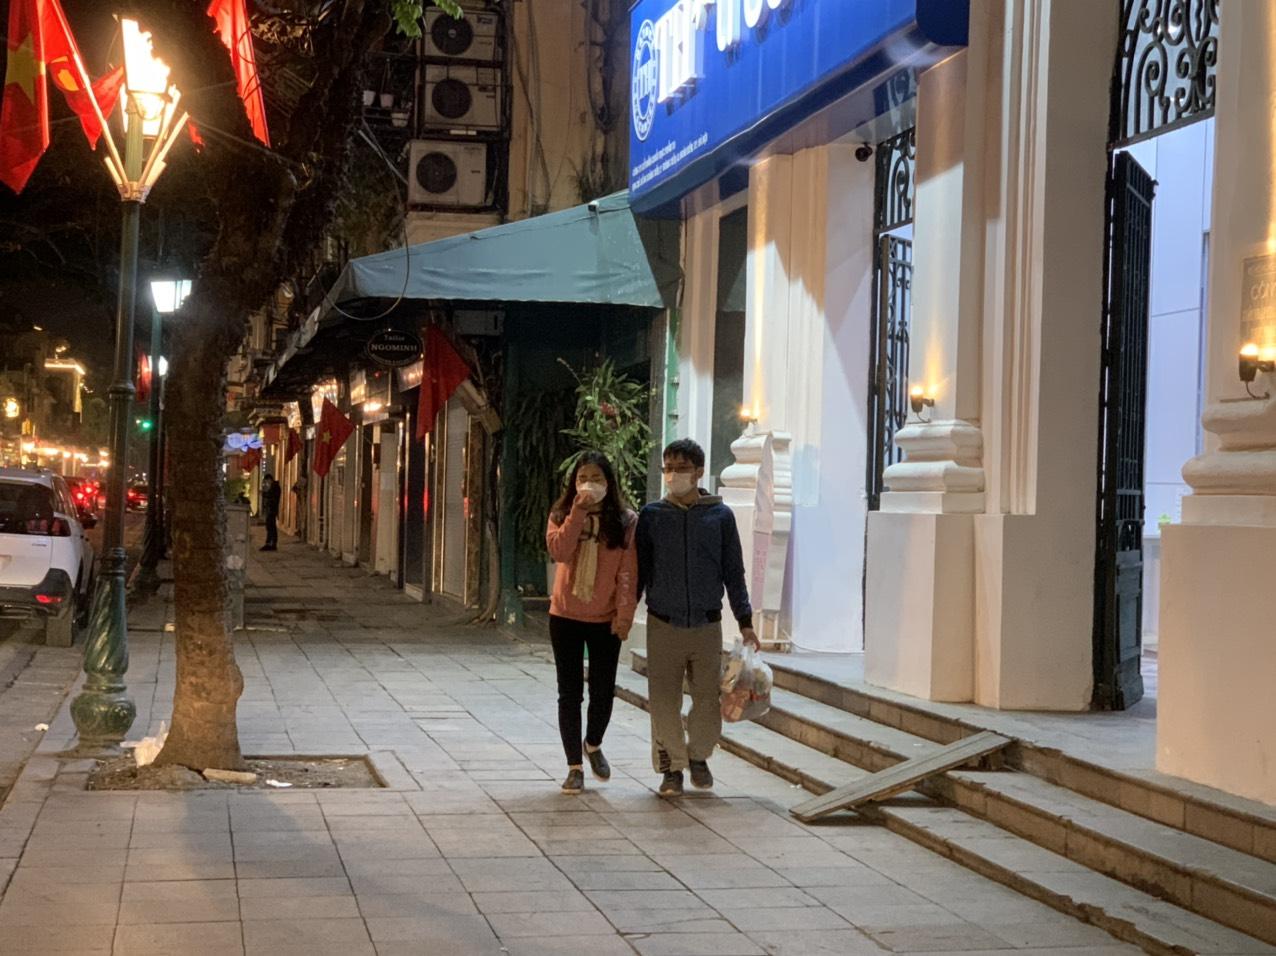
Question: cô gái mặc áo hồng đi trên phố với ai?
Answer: người đàn ông mặc áo đen